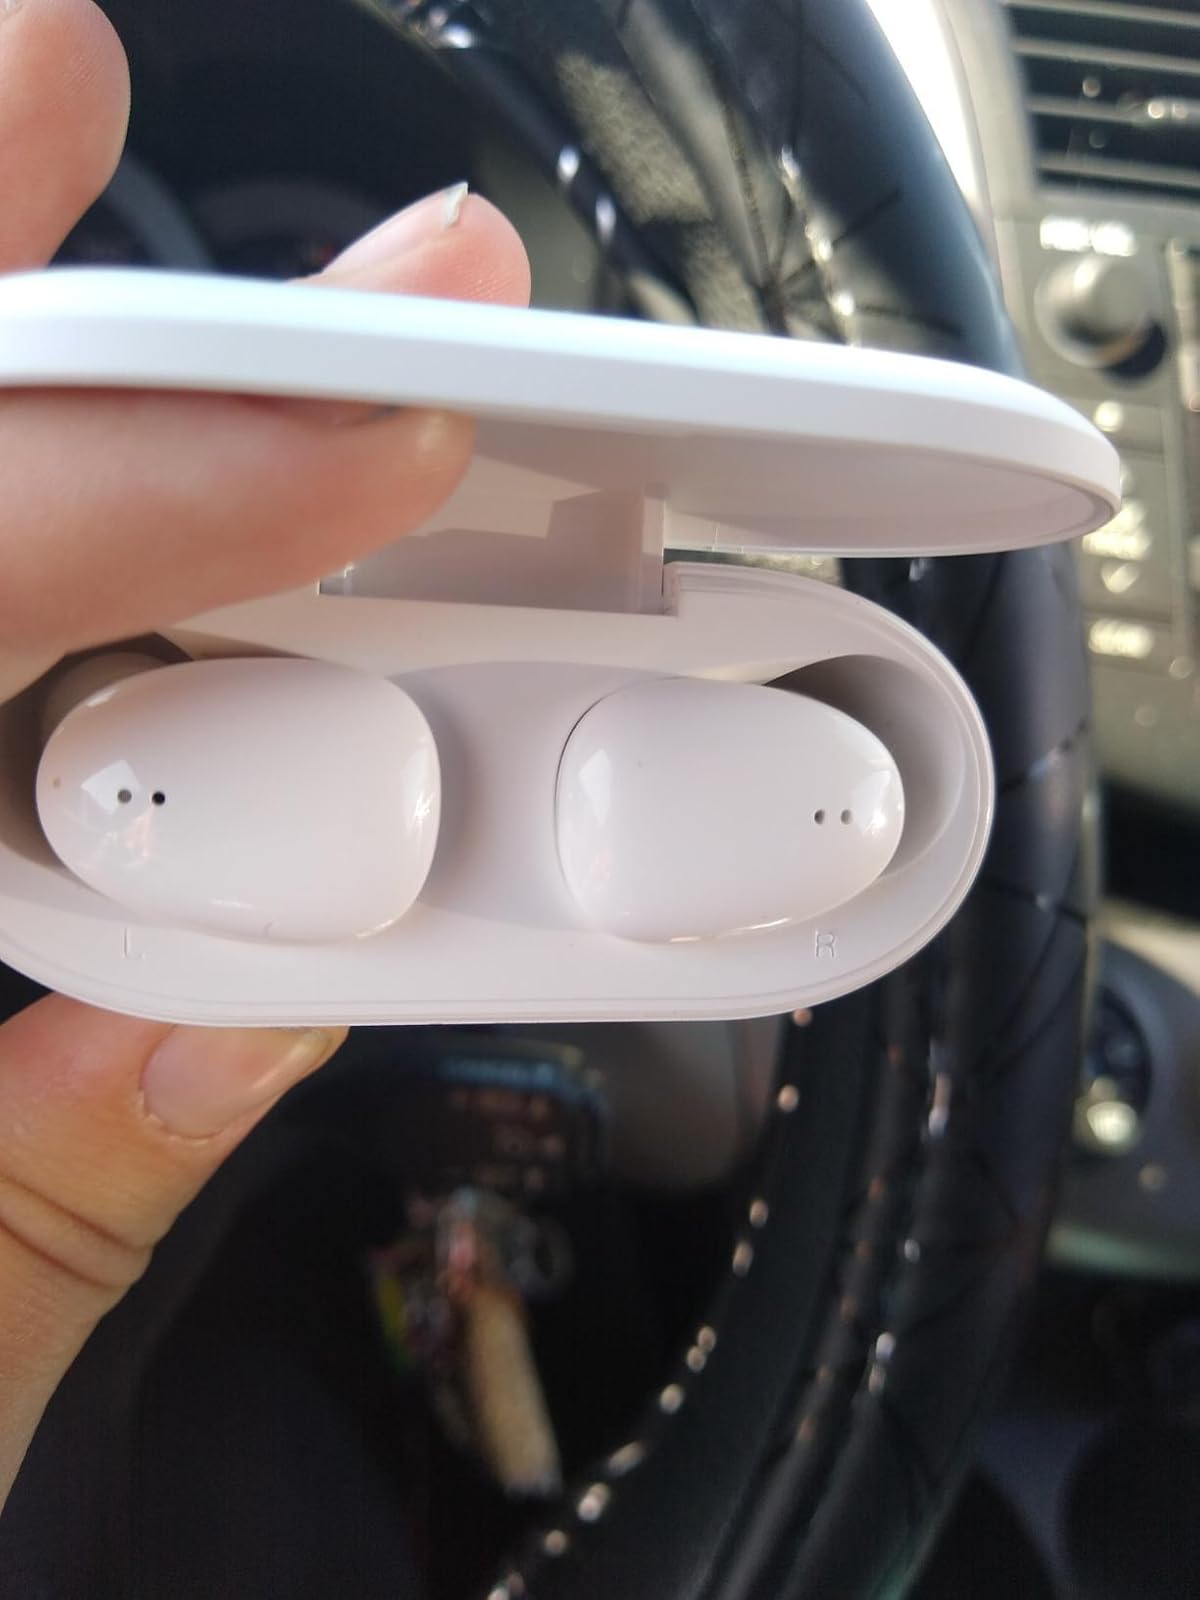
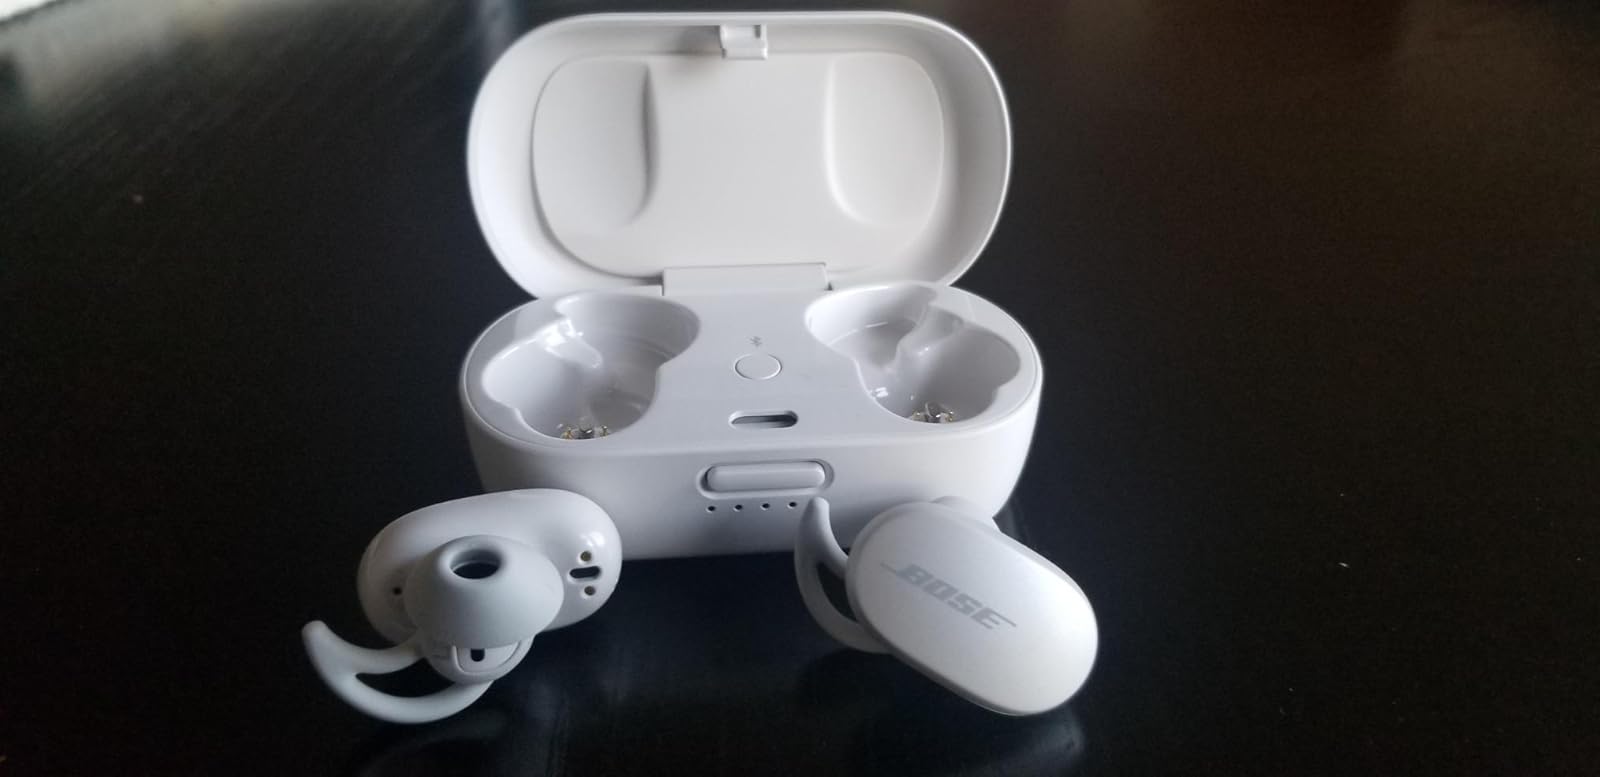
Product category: earbuds
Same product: no